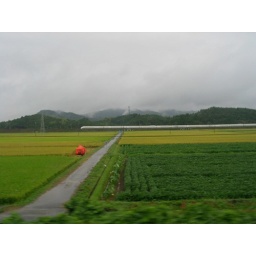
random view from a train window somewhere in Japan